Eveline Charles

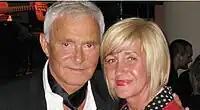
Eveline Charles with Vidal Sassoon

Eveline Charles was a Canadian hairdresser and business woman in the beauty salon and day spa industry.